1921 Pittsburgh Panthers football team

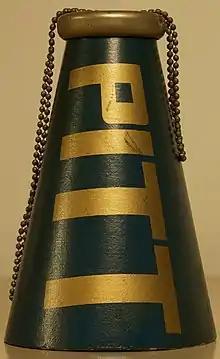

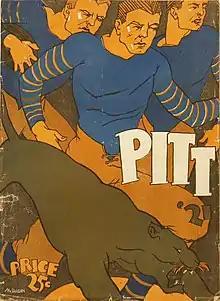
Program for October 8, 1921 Pitt vs. West Virginia game

The opening home game was the seventeenth edition of the "Backyard Brawl". West Virginia was led by first year coach Dr. Clarence W. "Fats" Spears, who coached Dartmouth for the past four years. The Mountaineers won their first two games convincingly, outscoring the opposition 85–3.